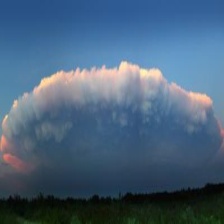
Cloud type: Cumulus